Mary of Teck

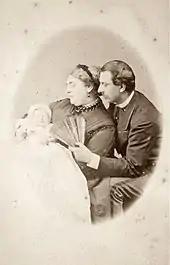
Mary as an infant with her parents

Princess Victoria Mary of Teck was born on 26 May 1867 at Kensington Palace, London, in the room where Queen Victoria, her first cousin once removed, had been born 48 years and two days earlier. Queen Victoria came to visit the baby, writing that she was "a very fine one, with pretty little features and a quantity of hair".